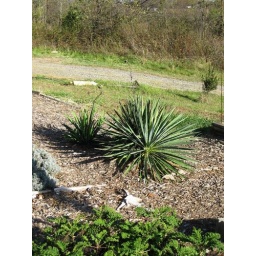
Yucca plant in front of the house